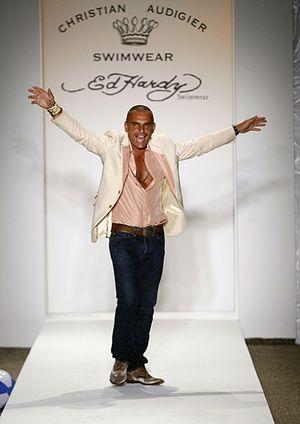
Christian Audigier, né le 21 mai 1958 à Avignon et mort le 9 juillet 2015 à Los Angeles, est un créateur de mode et entrepreneur français. L’homme a bâti son entreprise aux États-Unis, notamment avec les marques Von Dutch et Ed Hardy.